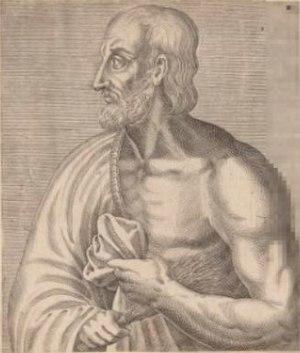
Gravure représentant le duc d'Anjou Foulques de Nerra en buste.
Fondettes est une commune française du département d'Indre-et-Loire en région Centre-Val de Loire.
L'histoire du Lude recouvre l'ensemble des évènements, anciens ou plus récents, liés à cette ville française. Les ensembles mégalithiques présents en vallée du Loir témoignent d'une occupation de la région dès la période néolithique, tandis que l'éperon du camp de Vaux et le site de Cherré, tous deux situés à quelques kilomètres à l'est du Lude, montrent son dynamisme de l'âge du bronze à l'Antiquité.
Le château de Saint-Maure-de-Touraine, également connu sous le nom de château des Rohan, est un château construit au cours du XVᵉ siècle, à Sainte-Maure-de-Touraine, en Indre-et-Loire. Le château est fondé par Foulques Nerra vers 990.
Sainte-Maure-de-Touraine est une commune française du département d'Indre-et-Loire, dans la région Centre-Val de Loire.